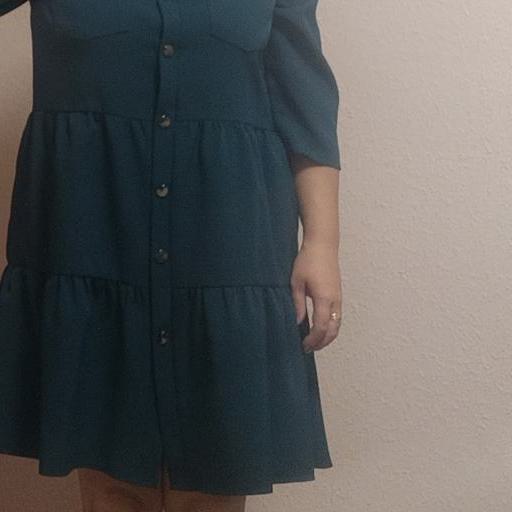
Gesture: no_gesture